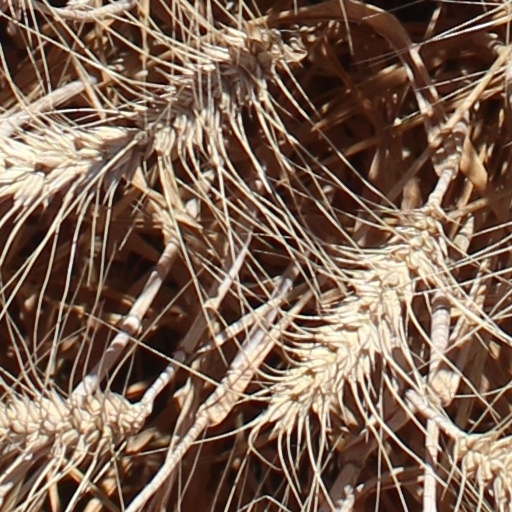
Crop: wheat